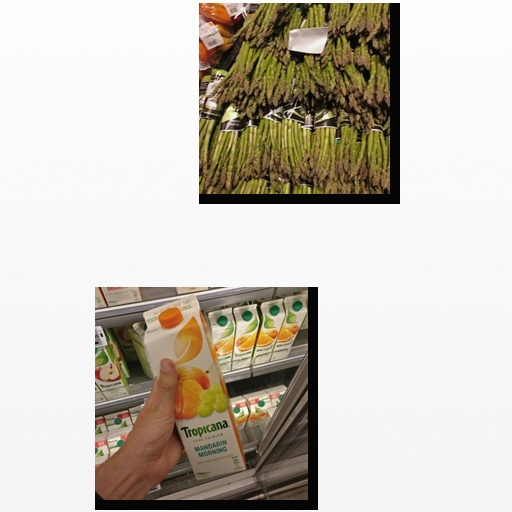
Food items: asparagus, mandarin_juice